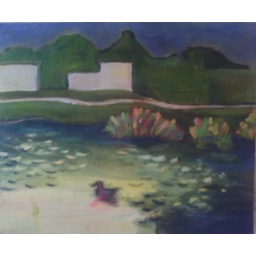
the duck in the water